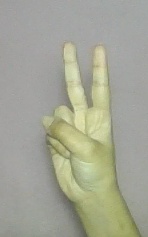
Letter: taa